Basilica of Our Lady of Chiquinquirá, Maracaibo

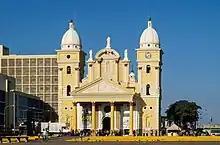
Basílica de la Chinita

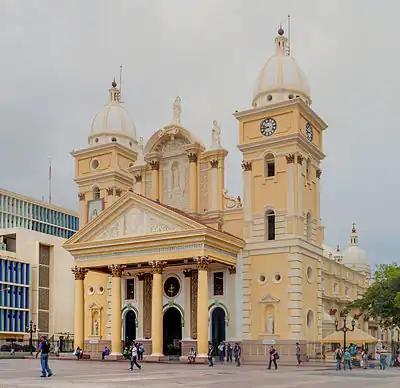
Basilica of Our Lady of Chiquinquirá, Maracaibo

The Basilica of Chiquinquirá in Maracaibo is a church in Maracaibo, Venezuela. The feast day of the church is November 18. It is a colonial church that was built between 1686 and completed in 1858.